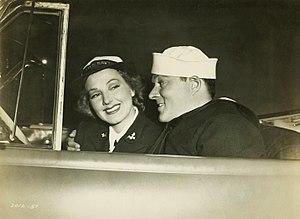
William « Bill » Henry est un acteur américain, né le 10 novembre 1914 à Los Angeles, ville où il est mort le 10 août 1982.